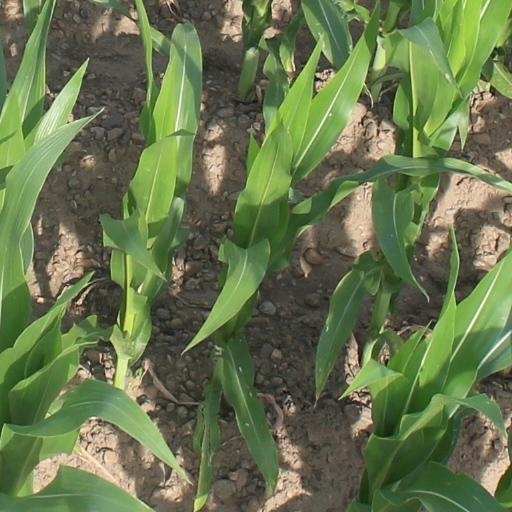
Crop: maize; corn